Somali cuisine

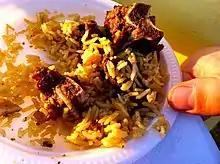
"Bariis iskukaris", a Somali camel meat and rice dish

A variation of flat bread is "sabaayad"/"kimis"/"cesh". Like the rice, is served with "maraq" and meat on the side. The "sabaayad" of Somalia is often somewhat sweet, and is cooked in a little oil.